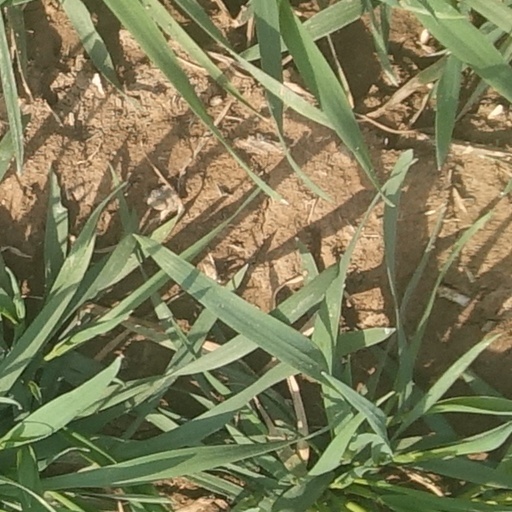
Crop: wheat